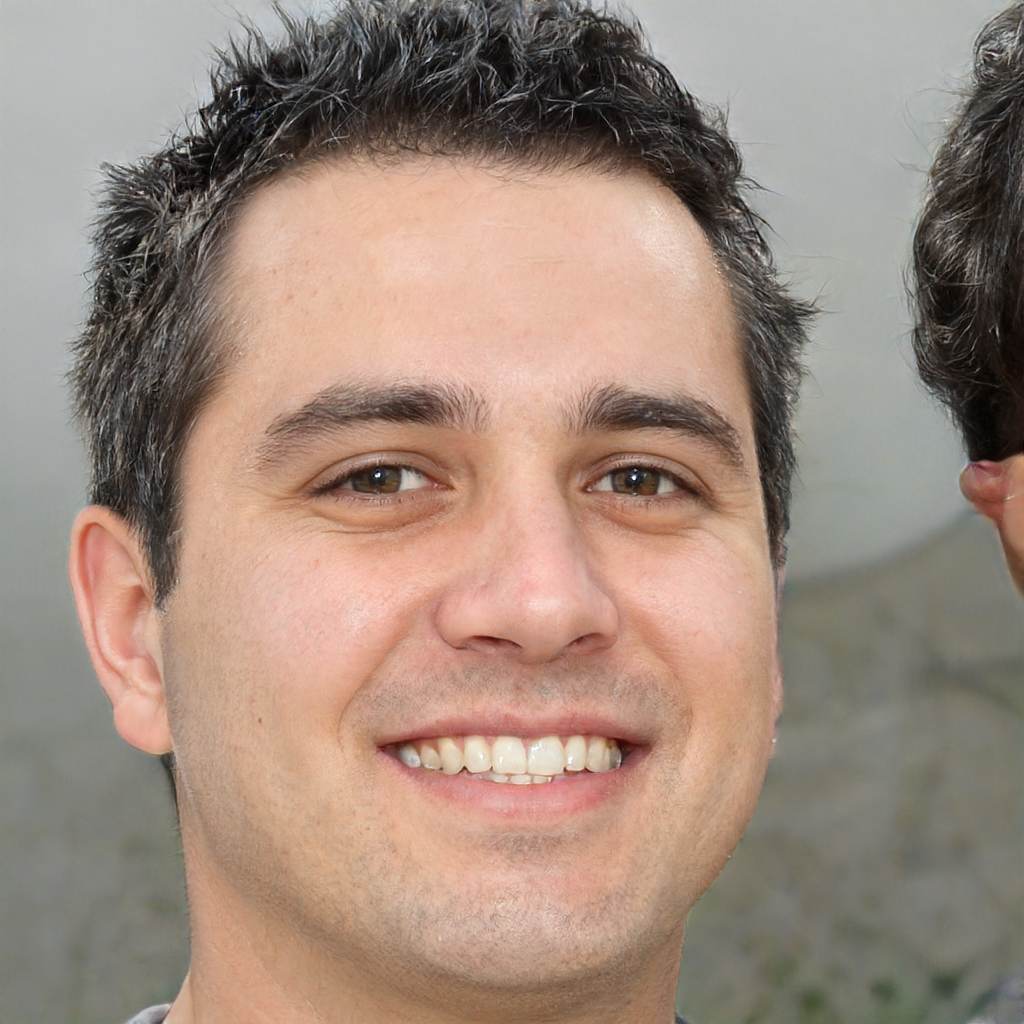
Gender: Male